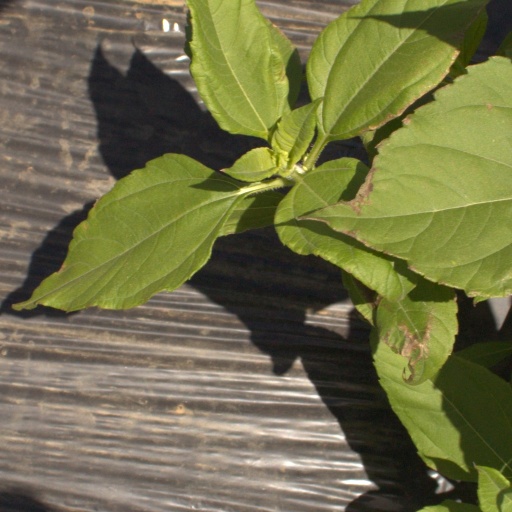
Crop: Jerusalem artichoke